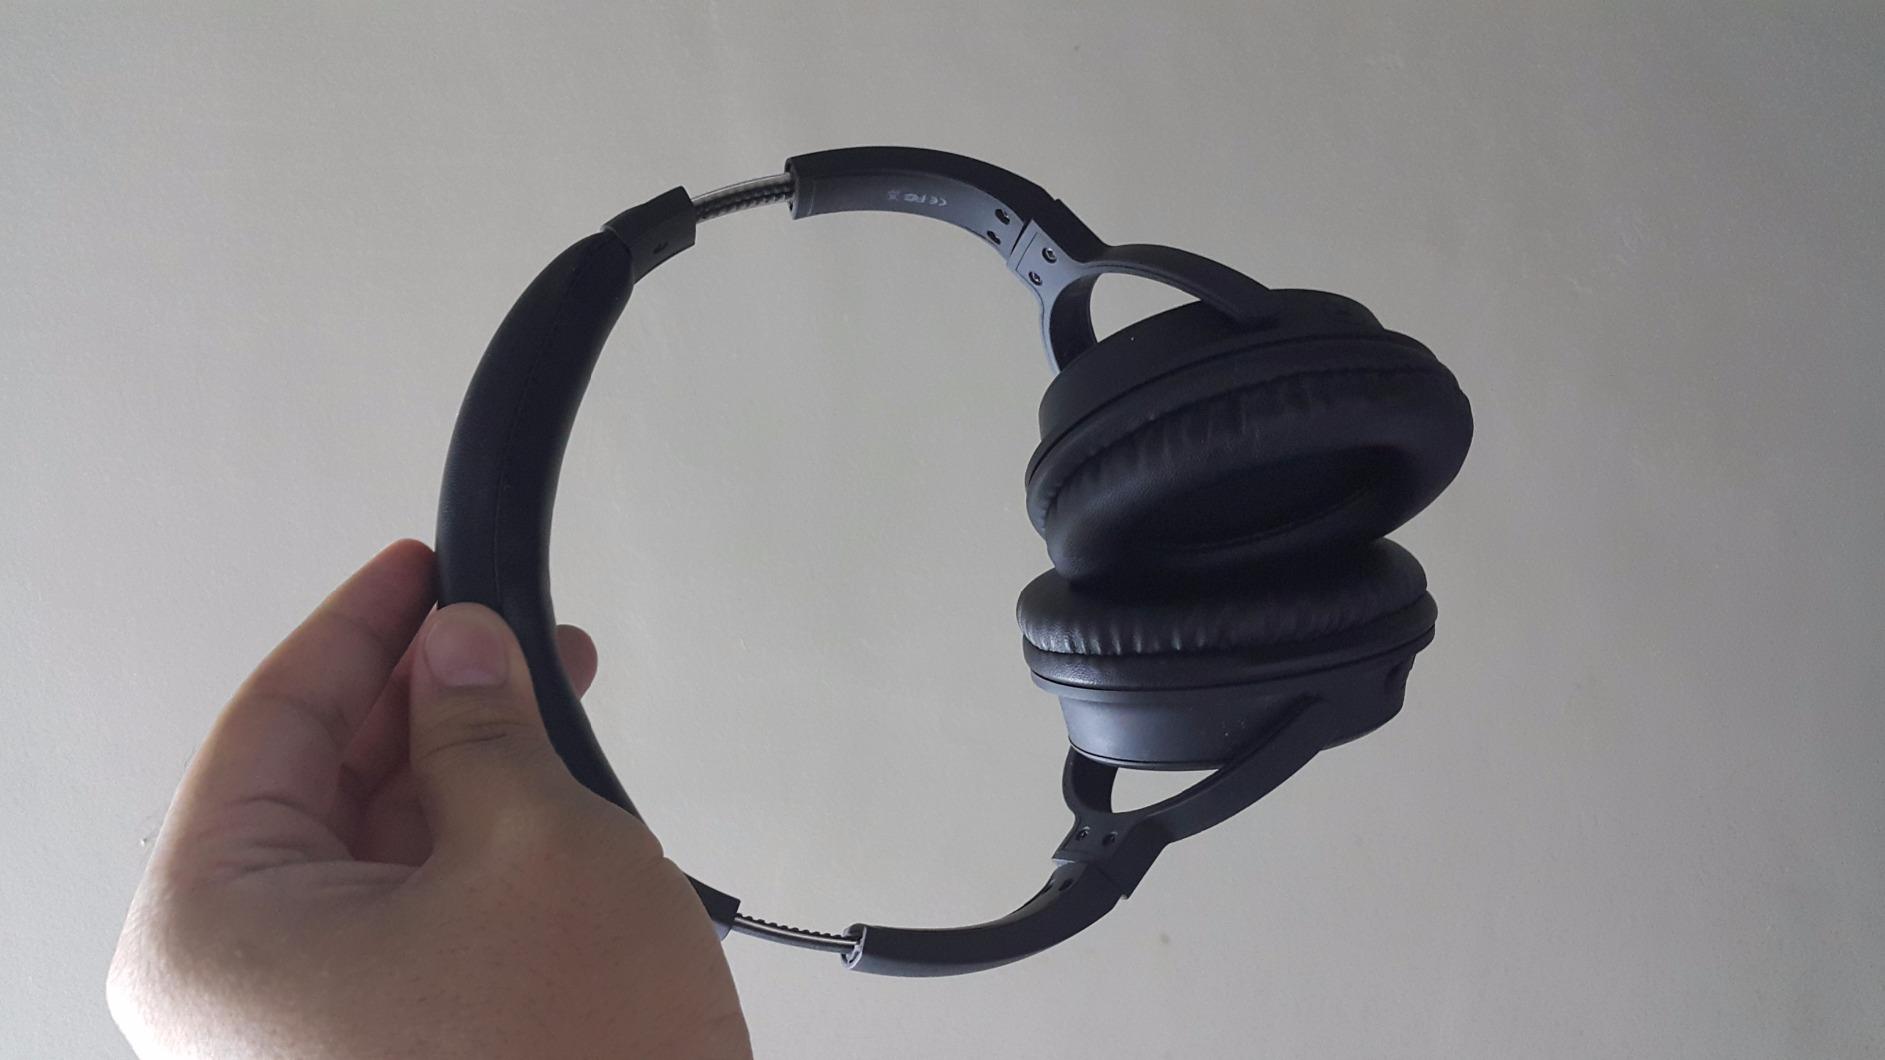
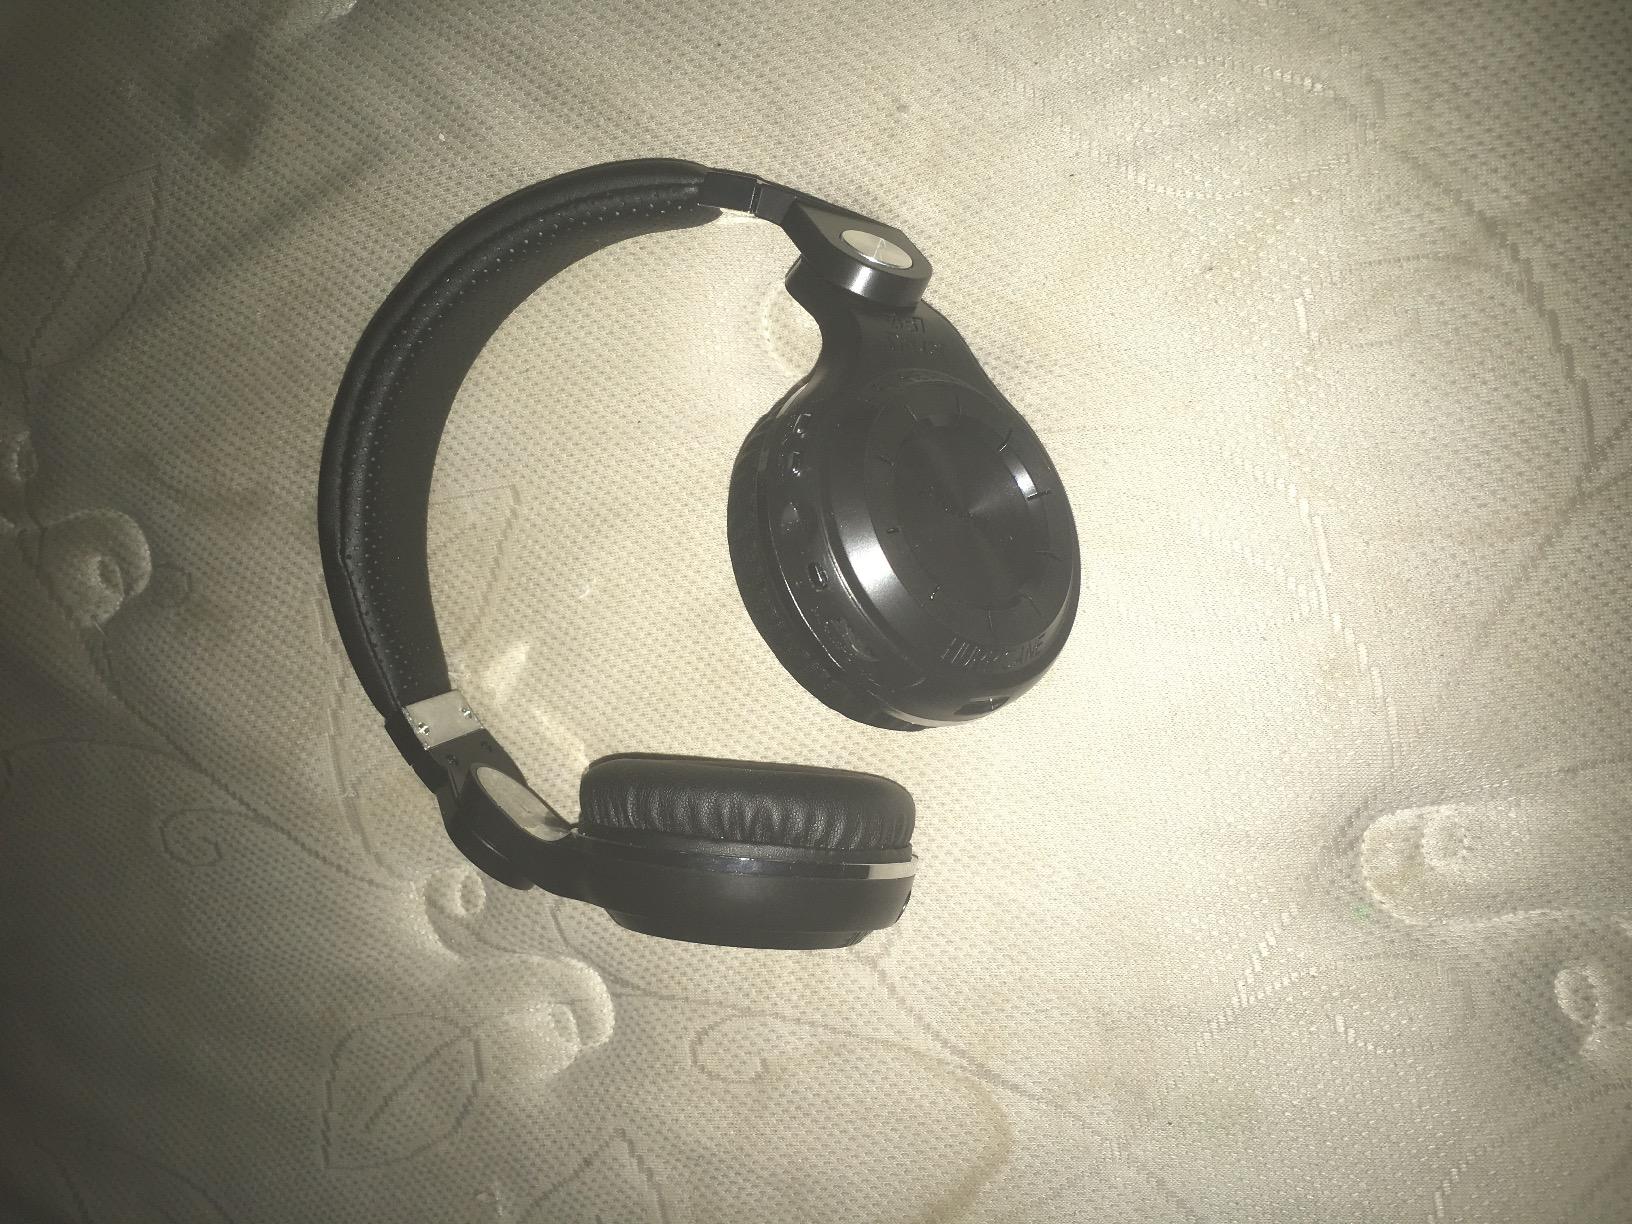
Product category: headphones
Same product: no